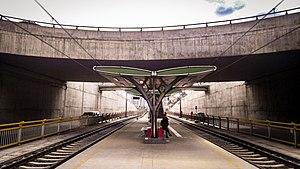
Le métro léger d'Addis Abeba ou የአዲስ አበባ ቀላል ባቡር ትራንዚት እገልግሉት est un métro léger construit à Addis-Abeba, en Éthiopie. La première ligne a été inaugurée le 20 septembre 2015. La seconde ligne, prévue pour octobre 2015, a commencé les opérations le 10 novembre 2015.